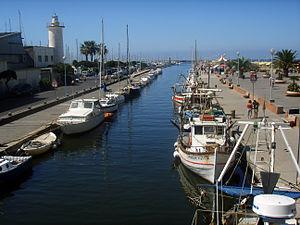
Viareggio est une ville de la province de Lucques en Toscane.
Le vieux phare de Viareggio est un phare inactif situé à l'embouchure du canal Burlamacca faisant partie du territoire de la commune de Massarosa menant à la mer à Viareggio, dans la région de Toscane en Italie.